Mass media in Zambia

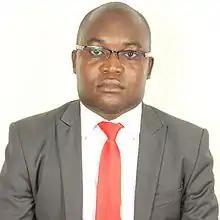
Paul Monde Shalala is an experienced journalist who has worked in television, print and radio stations

Besides these common barriers, the Penal Codes and other restrictive policies, such as The State Security Act, it has made it increasingly difficult for media journalists to fulfill their obligations to society as journalists. Some of the challenges and concerns that are put forth by journalists outside of the realm of Penal Codes and policies can be heard as; low to inadequate staffing levels, lack of resources, low salaries, inadequate training, inability to access important information from public and private institutions, self censorship due to fear of repercussions and consequences, media outlet ownership type, increasing political violence targeted at journalists, a lack of media awards and recognition to incentives investigative journalism, technological knowledge gaps, and lastly, ethics.